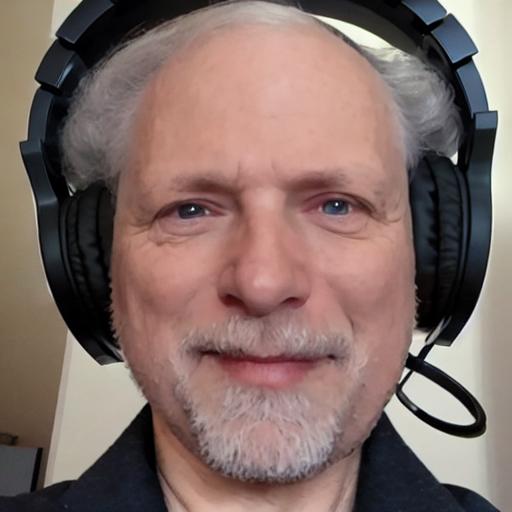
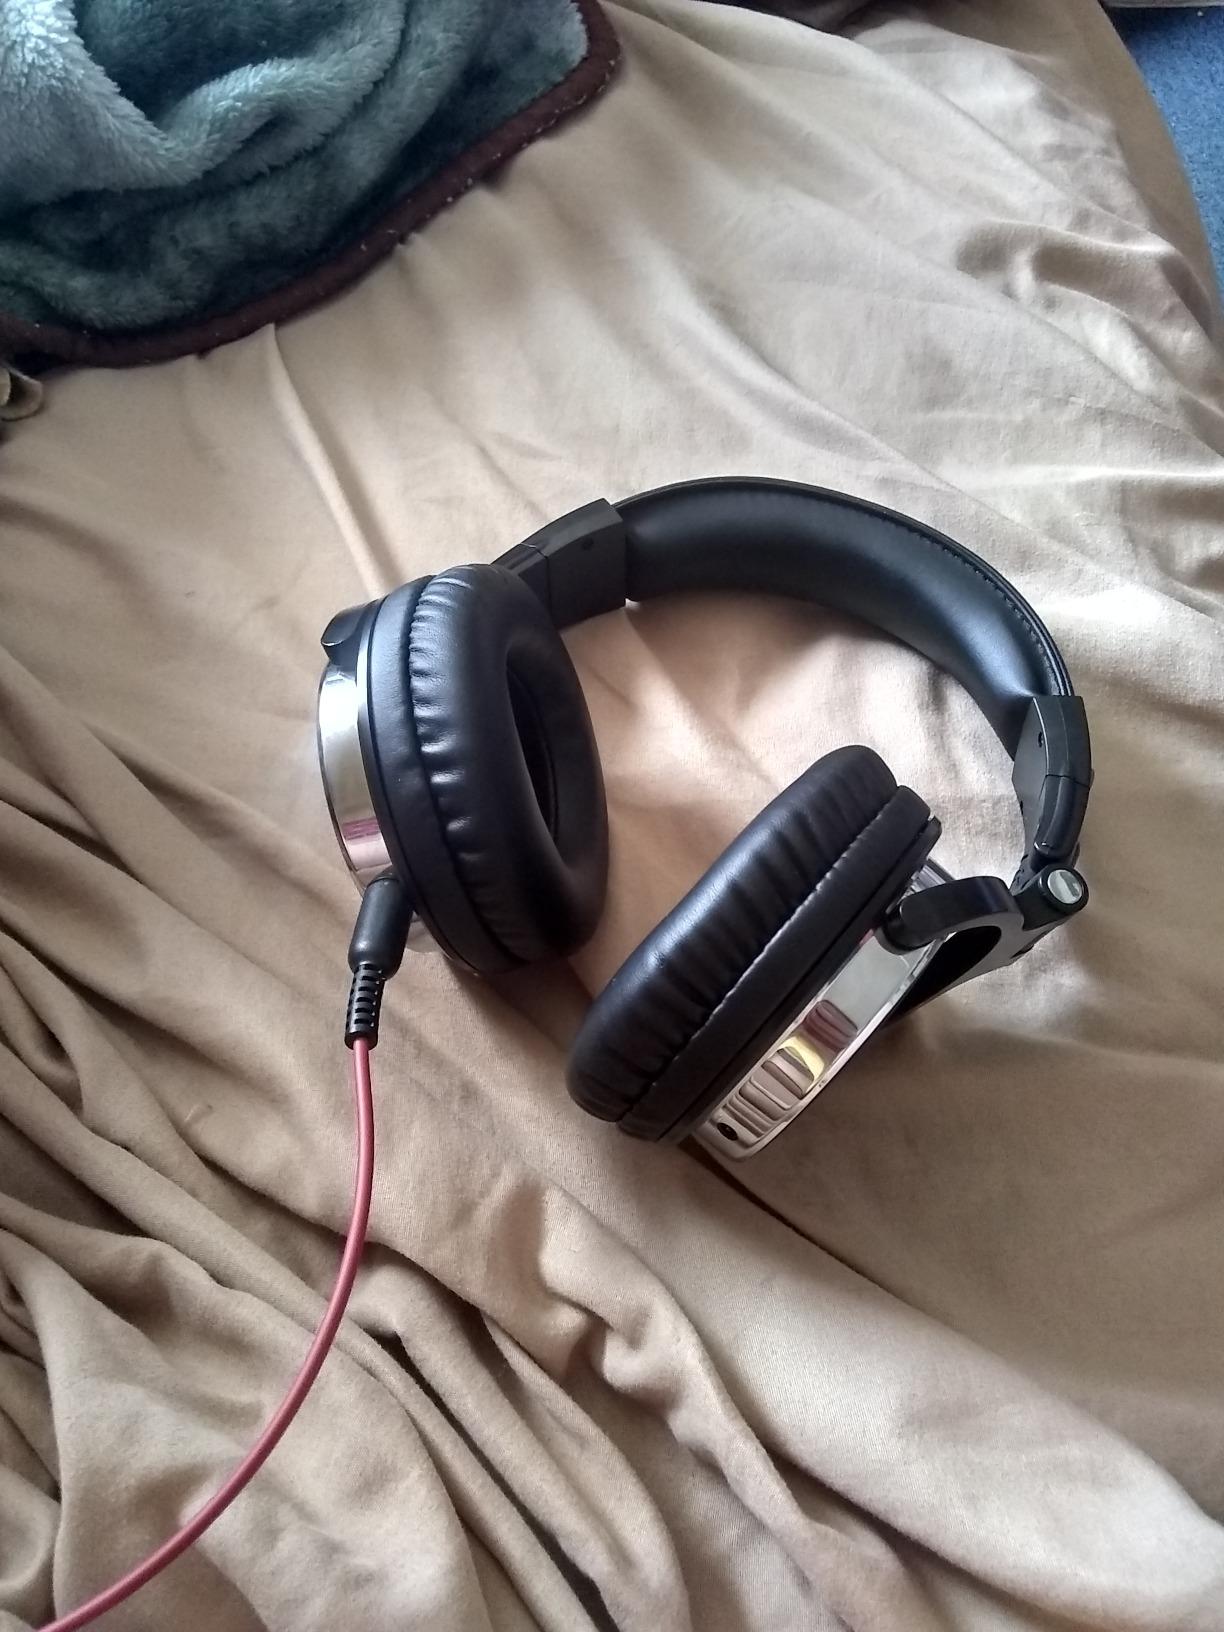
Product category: headphones
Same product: no